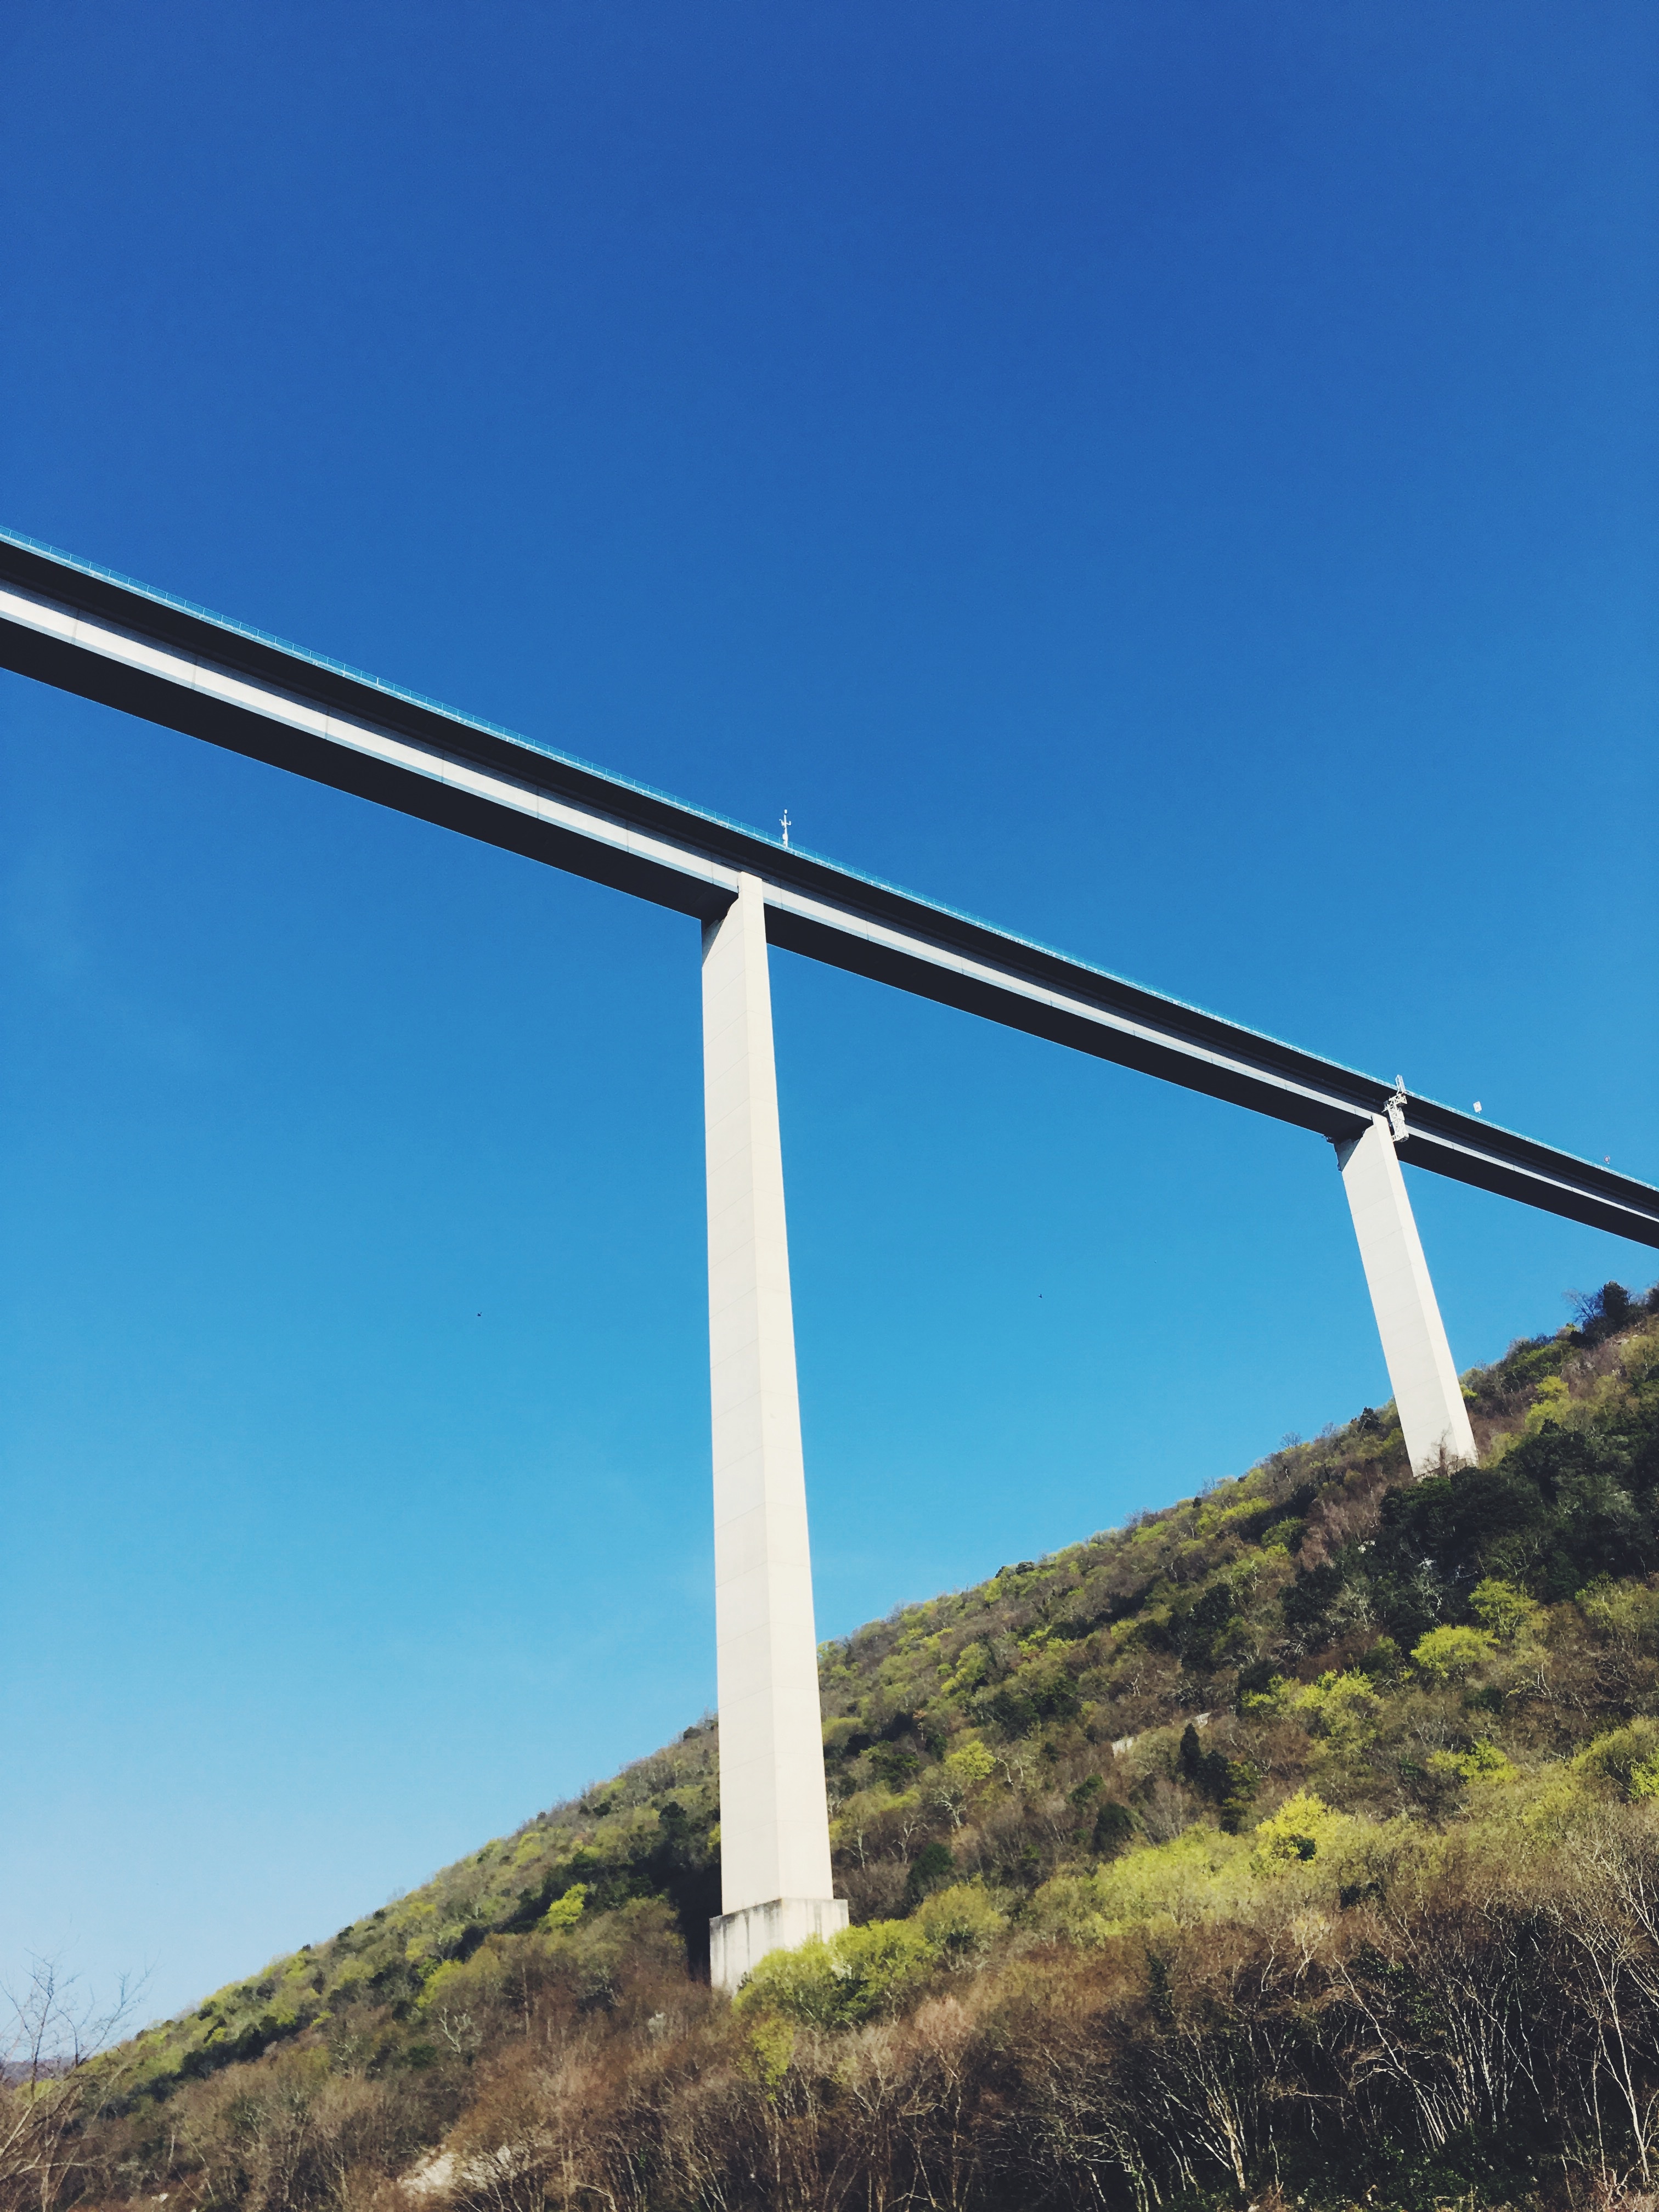
sky, bridge, wind, line, viaduct, cable stayed bridge